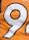
Number: 9